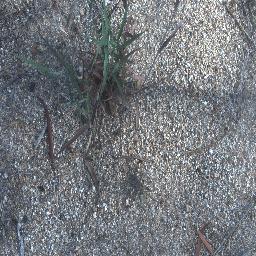
Label: negative